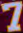
Number: 7